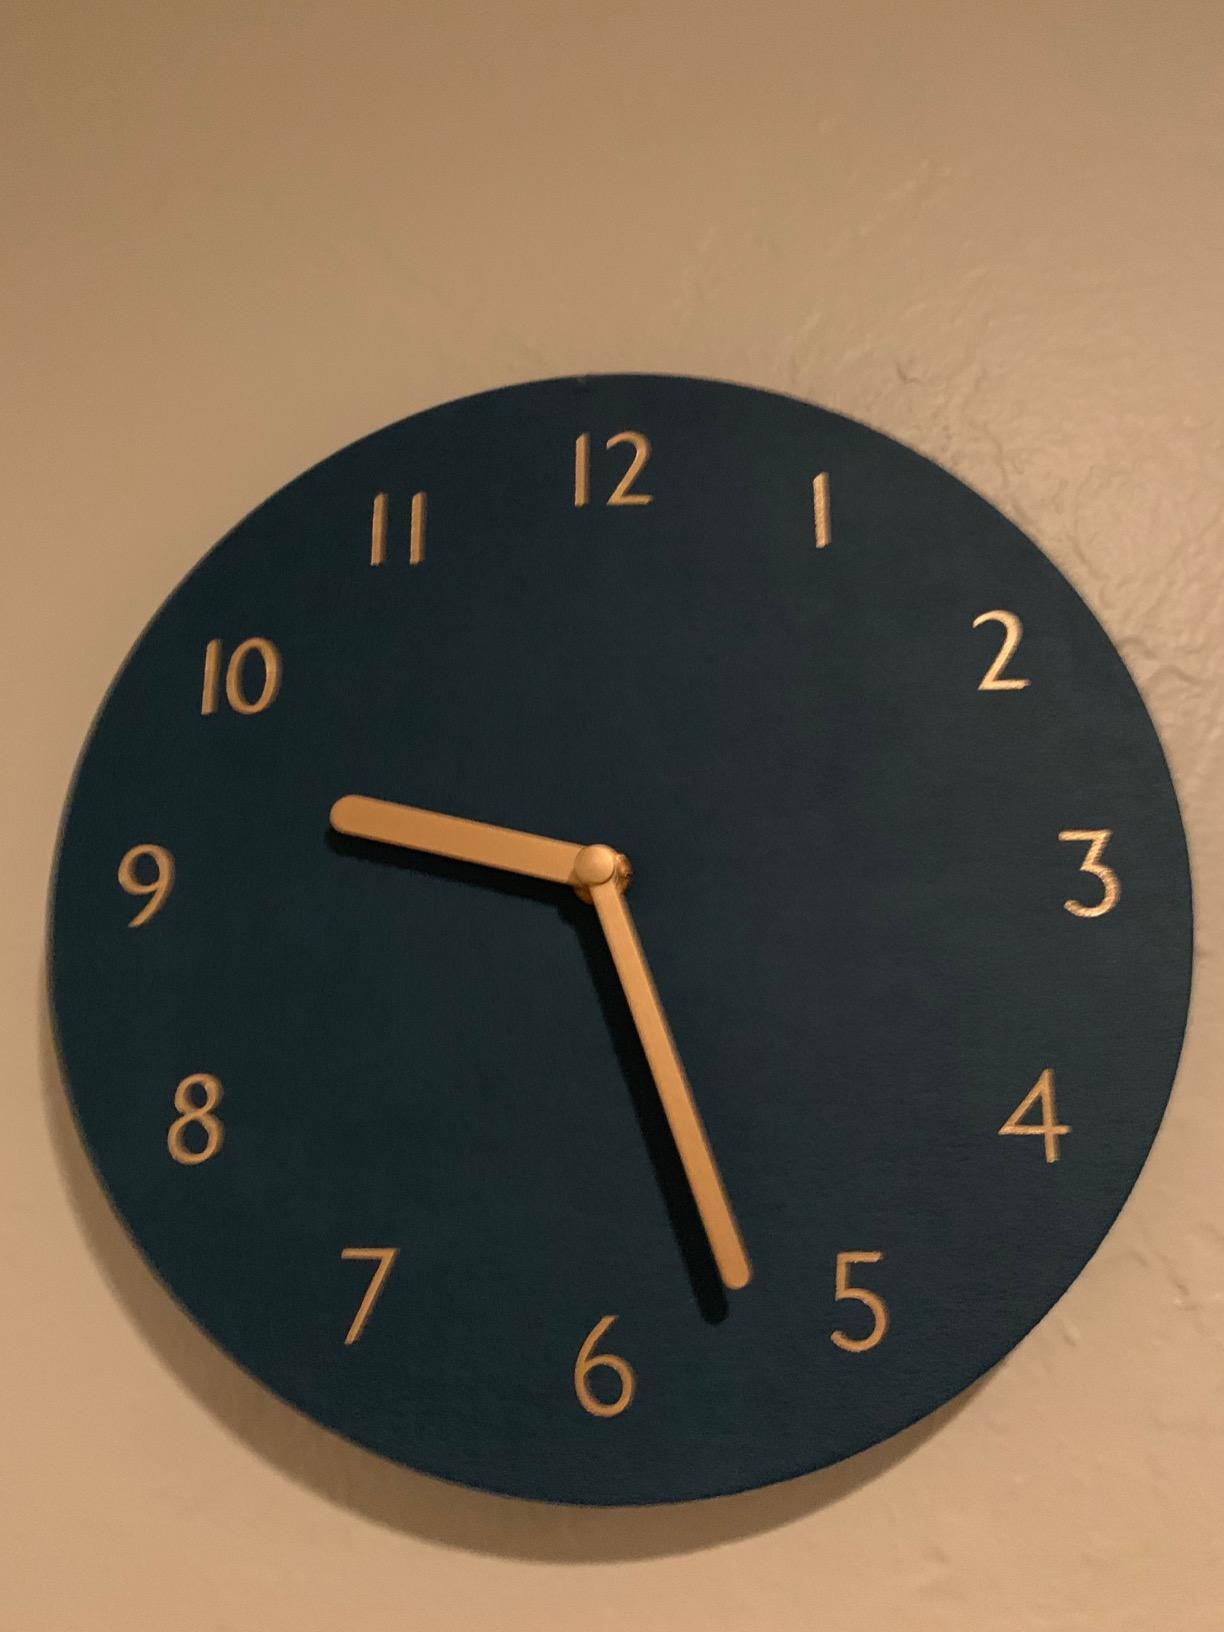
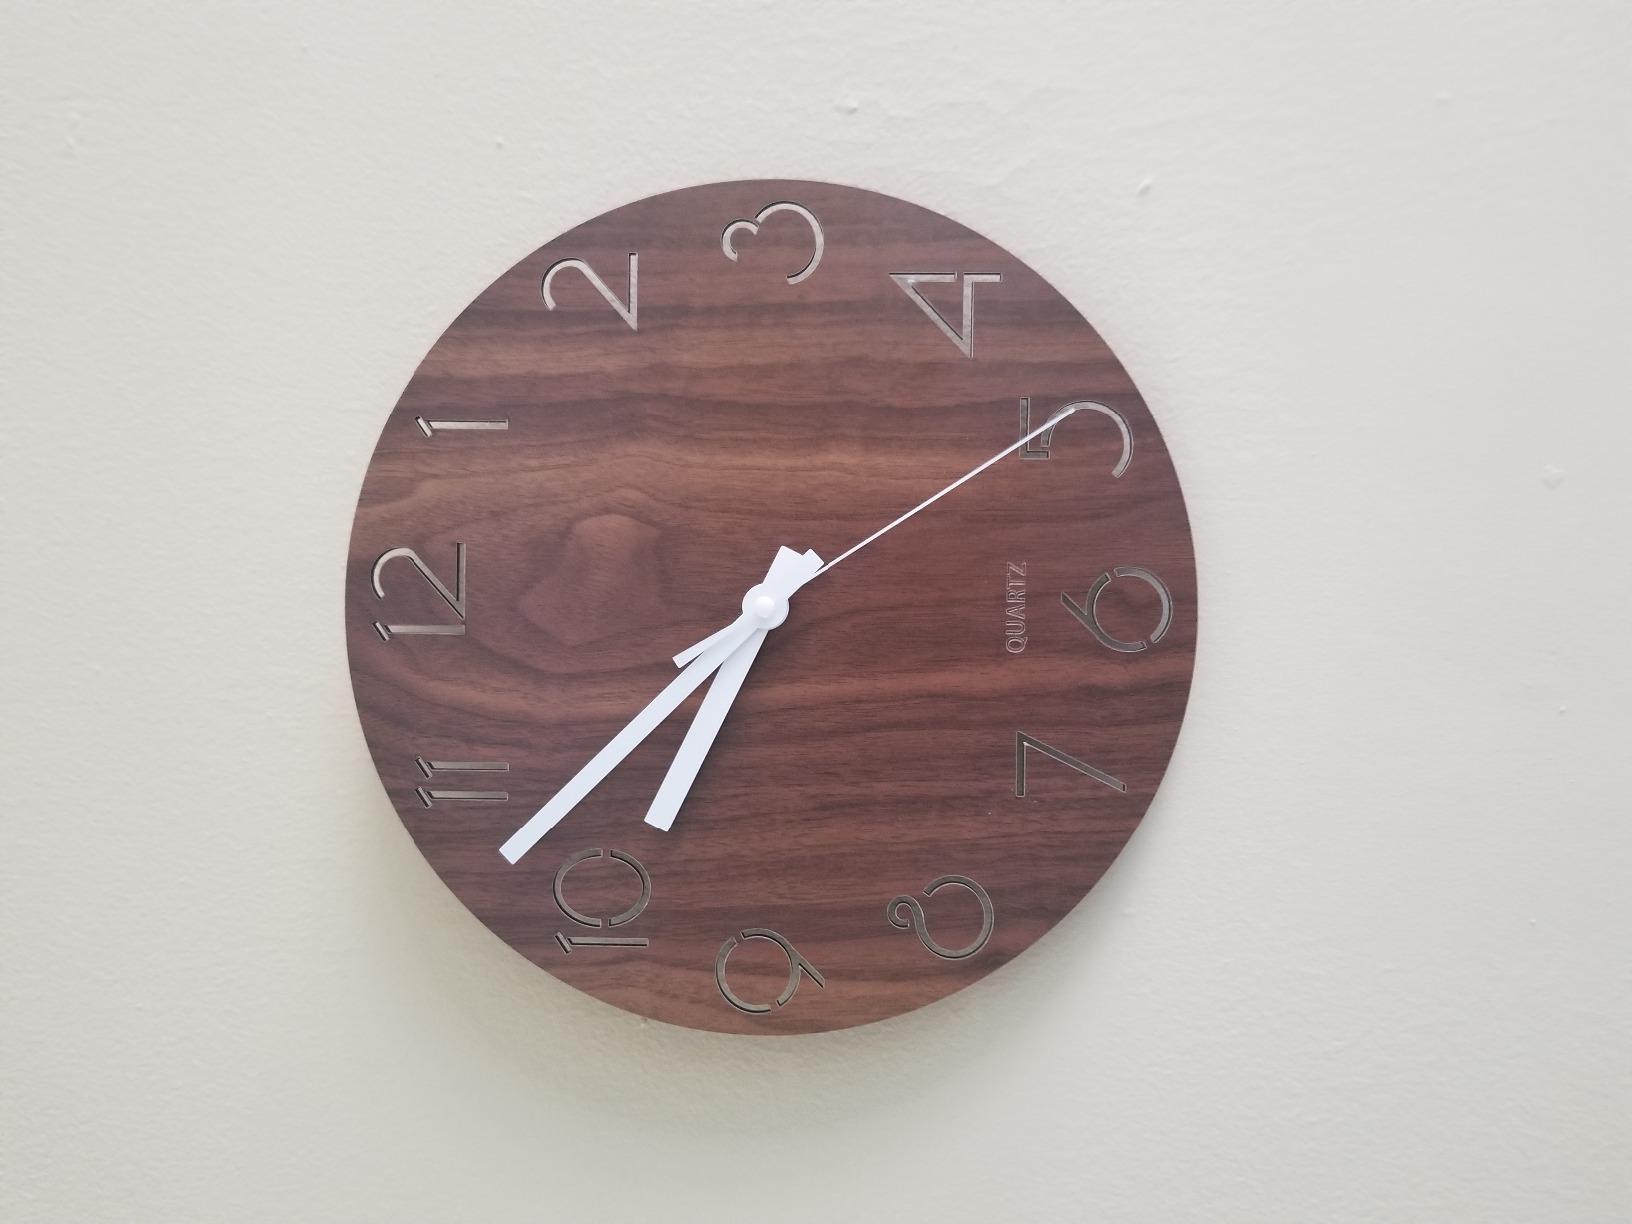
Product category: clock
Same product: no